Eastport Peninsula

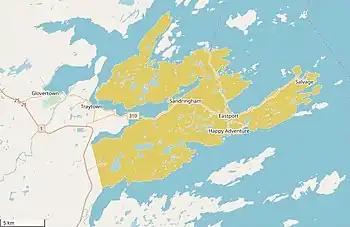
Map of Eastport Peninsula (gold)

The Eastport Peninsula is a small extension of land into the central part of Bonavista Bay in the Canadian province of Newfoundland and Labrador. The peninsula is adjacent to Terra Nova National Park and contains seven small communities: Eastport, Happy Adventure, Sandy Cove, Salvage, St. Chad's, Burnside and Sandringham.